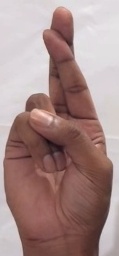
ASL sign: R